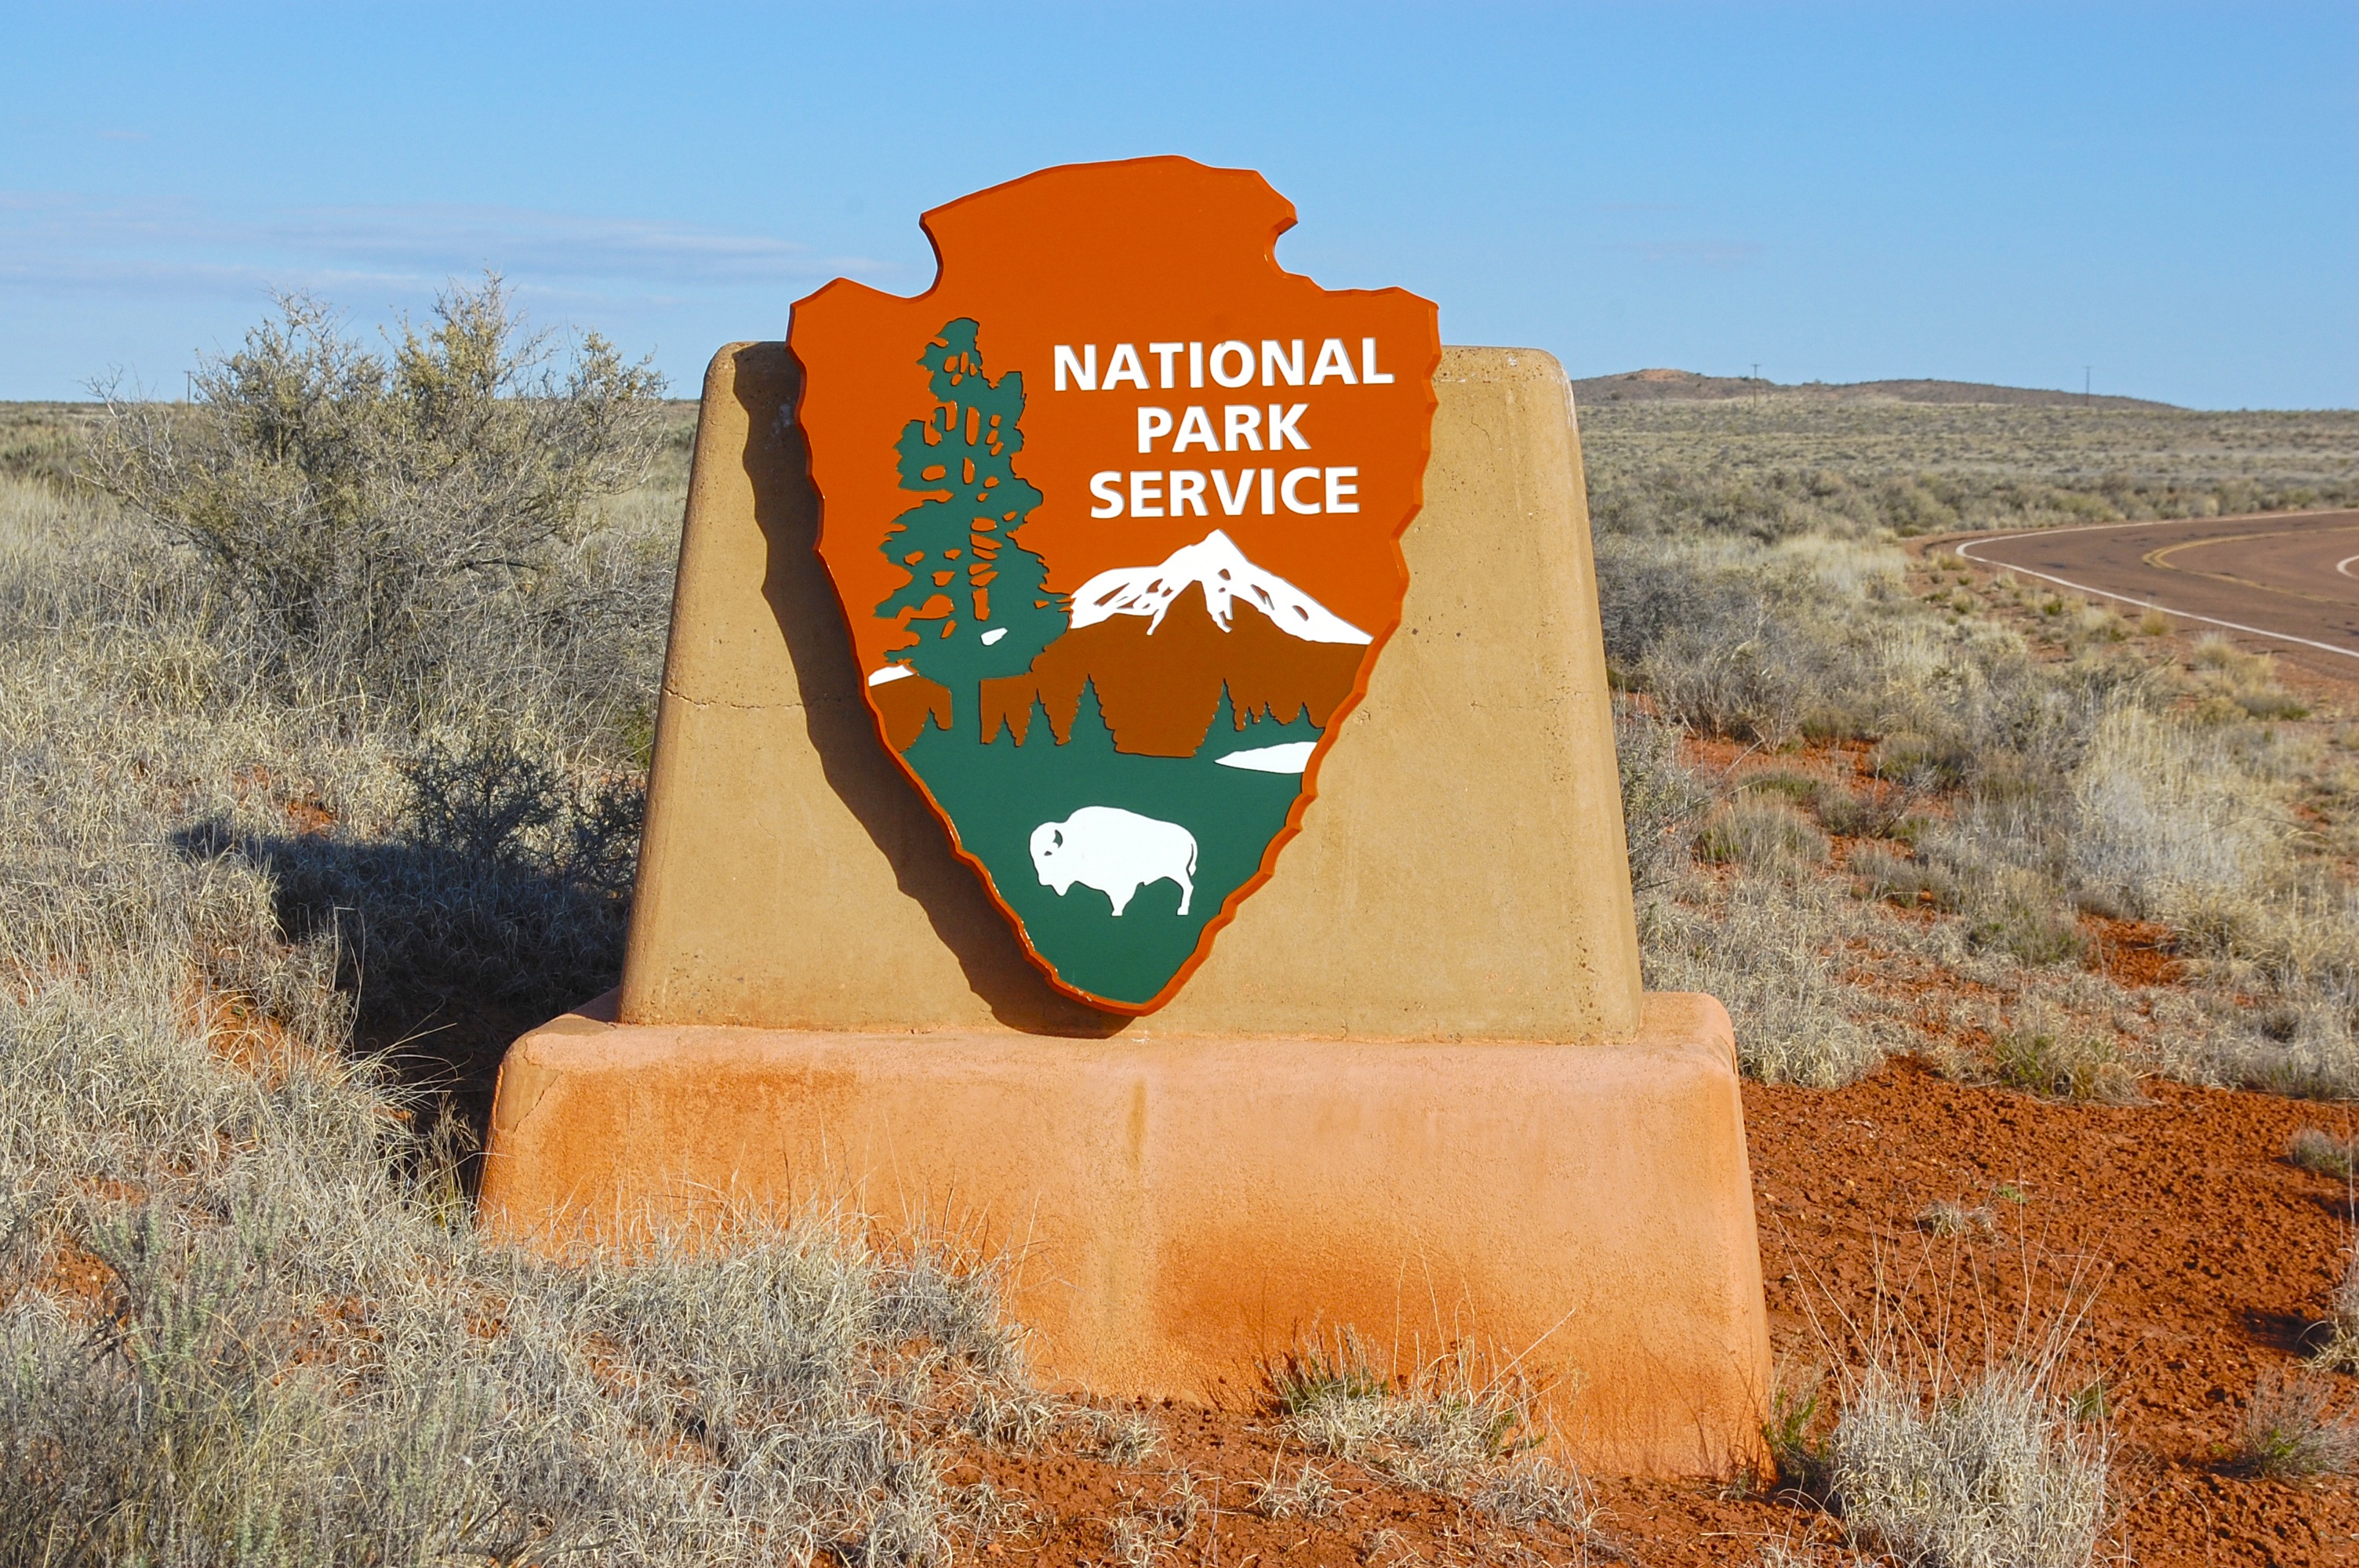
landscape, nature, sand, field, prairie, sign, usa, soil, national park, geology, ecosystem, route 66, national parks, natural environment, grass family